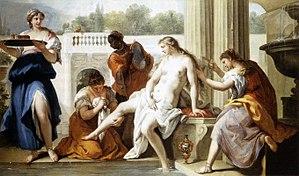
Sebastiano Ricci est un peintre italien baroque de la fin du XVIIᵉ et du début du XVIIIᵉ siècle, formé à Venise.